Nikolay Tuchkov

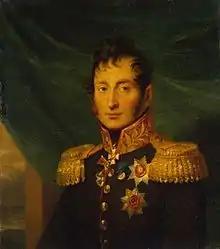
Portrait by George Dawe

Nikolay Alexeyevich Tuchkov (16 April 1765 – 30 October 1812, Yaroslavl) was a Russian general of the Russo-Swedish War (1788–1790), the suppression of the Kościuszko Uprising and the opposition to the French invasion of Russia. He rose to the rank of lieutenant general and commander of an infantry corps.